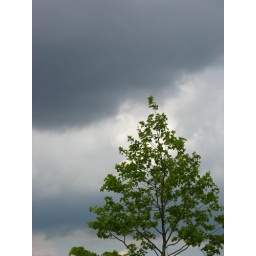
tree against sky